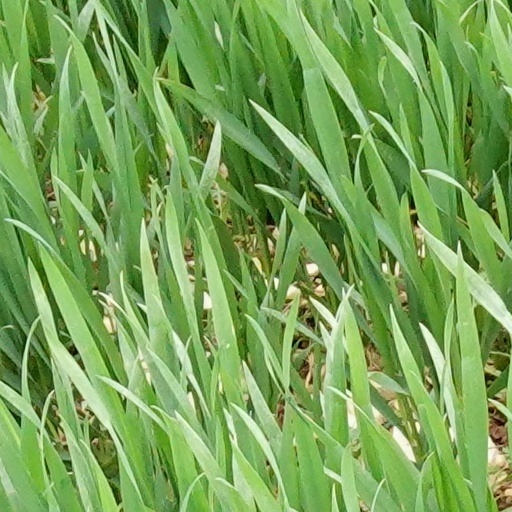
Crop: wheat